Millennium (novel)

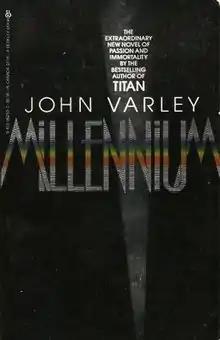
Cover of first cover edition

Millennium is a 1983 time travel science fiction novel by John Varley. Varley later turned this novel into the script for the 1989 film "Millennium", both of which are based on Varley's short story "Air Raid", which was published in 1977.